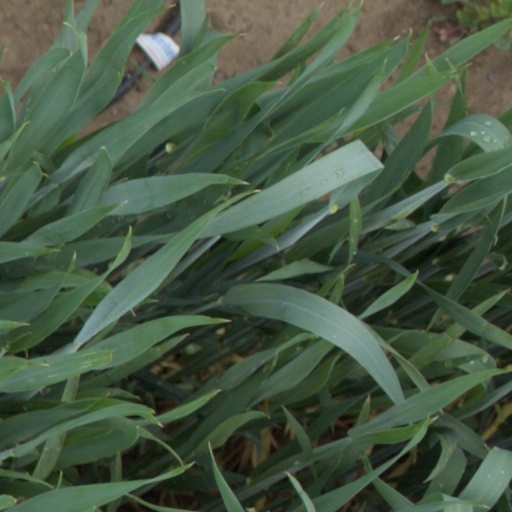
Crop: wheat